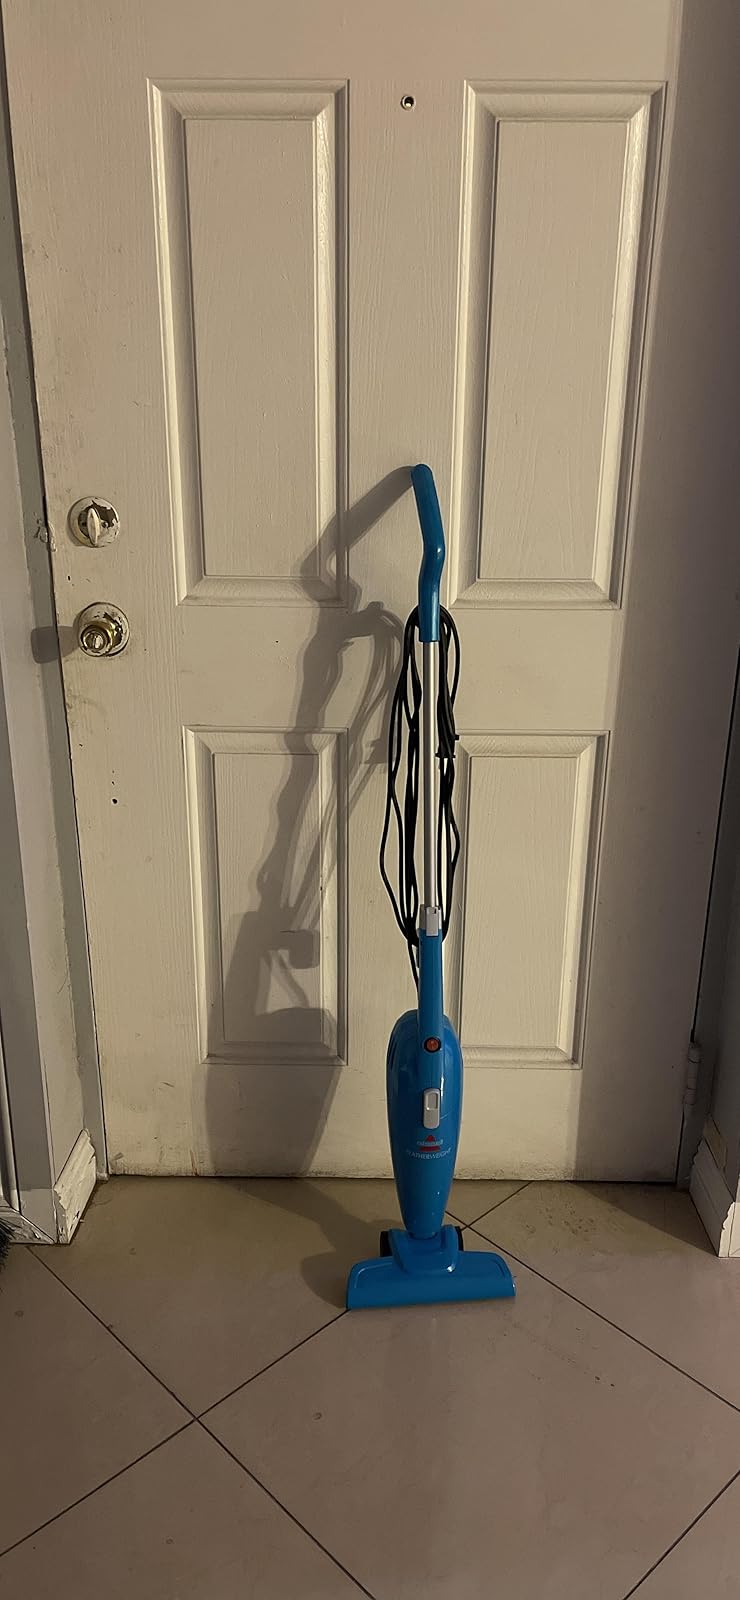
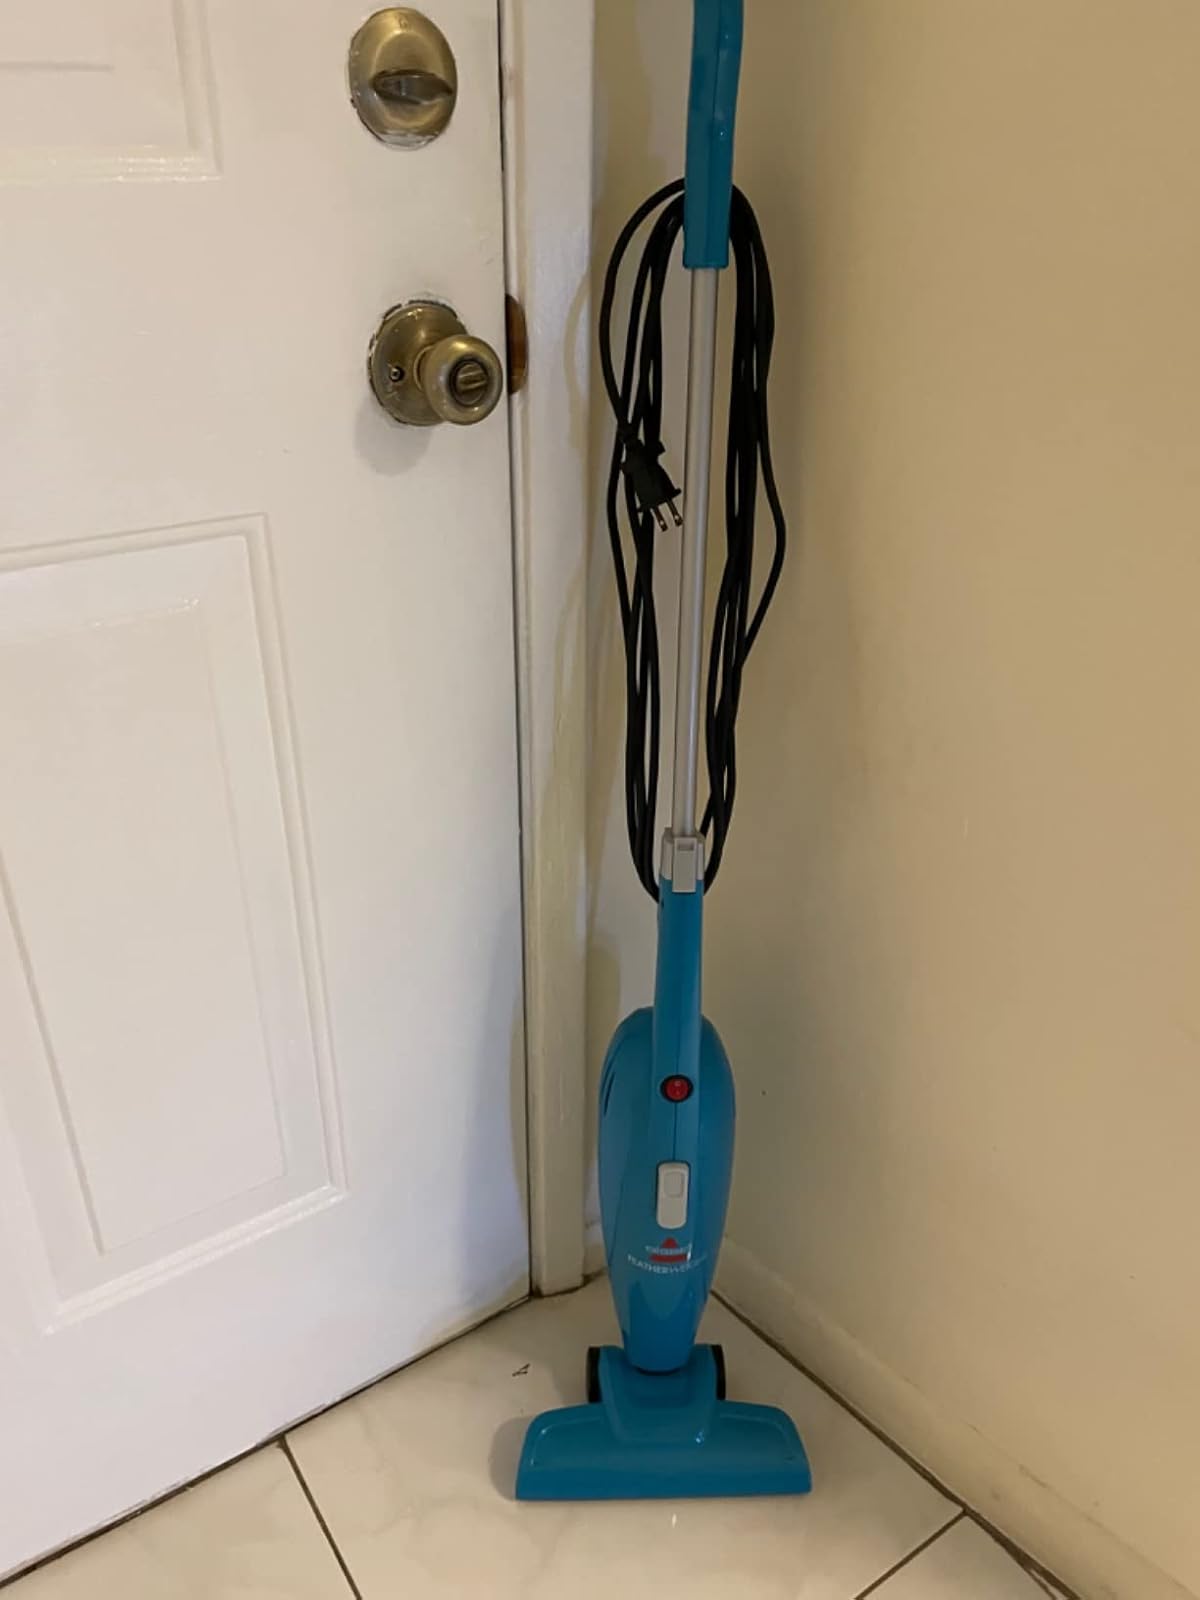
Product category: items_vacuum
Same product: yes